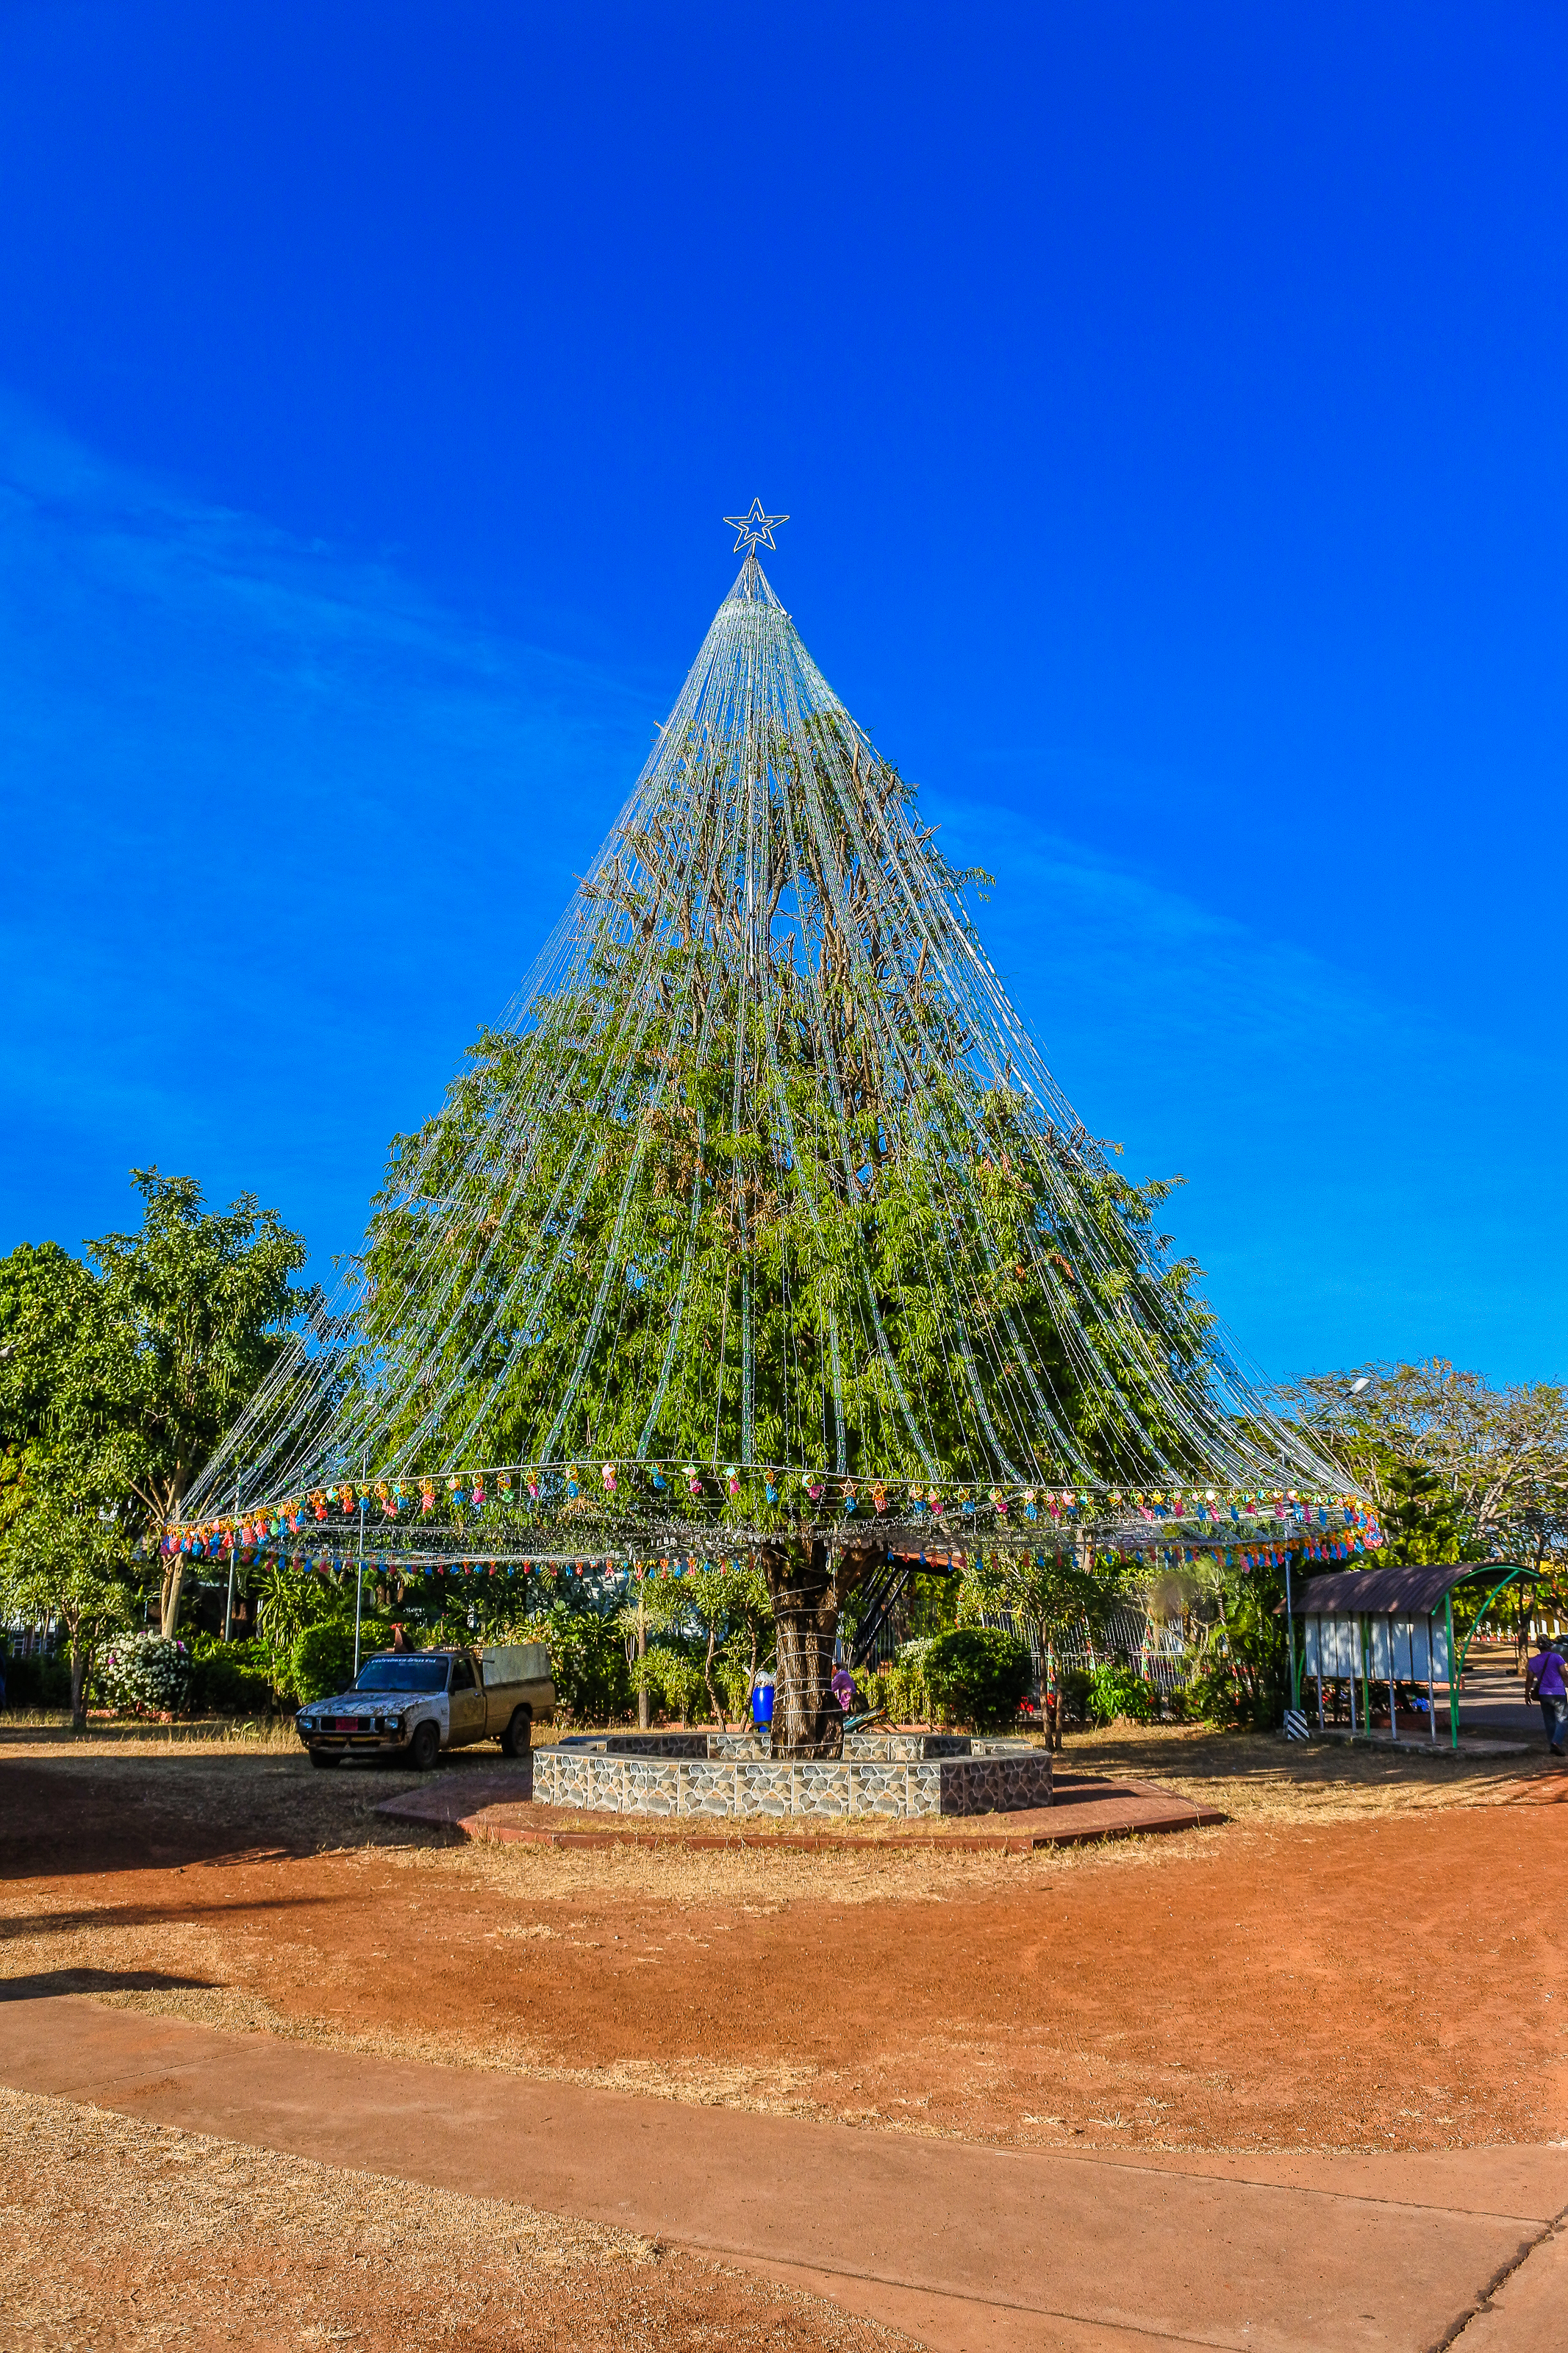
symbol, hands, christianity, sign, building, nakhon, view, white, thailand, antique, landmark, tower, sky, old, statue, history, heart, heaven, jesus, person, catholic, detail, full, love, religious, city, church, isolated, tourism, monument, life, tharae, archangel, christian, cathedral, sacred, architecture, christ, historic, saint, holy, cross, religion, michael, standing, face, prayer, culture, travel, sakon, tree, botany, urban area, plant, mountain, cloud, vacation, tourist attraction, garden, historic site, botanical garden, river, pyramid